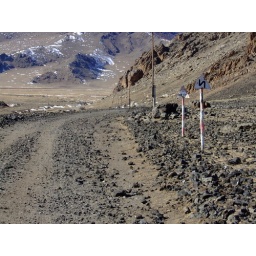
When the road had been covered in loose volcanic rock for miles